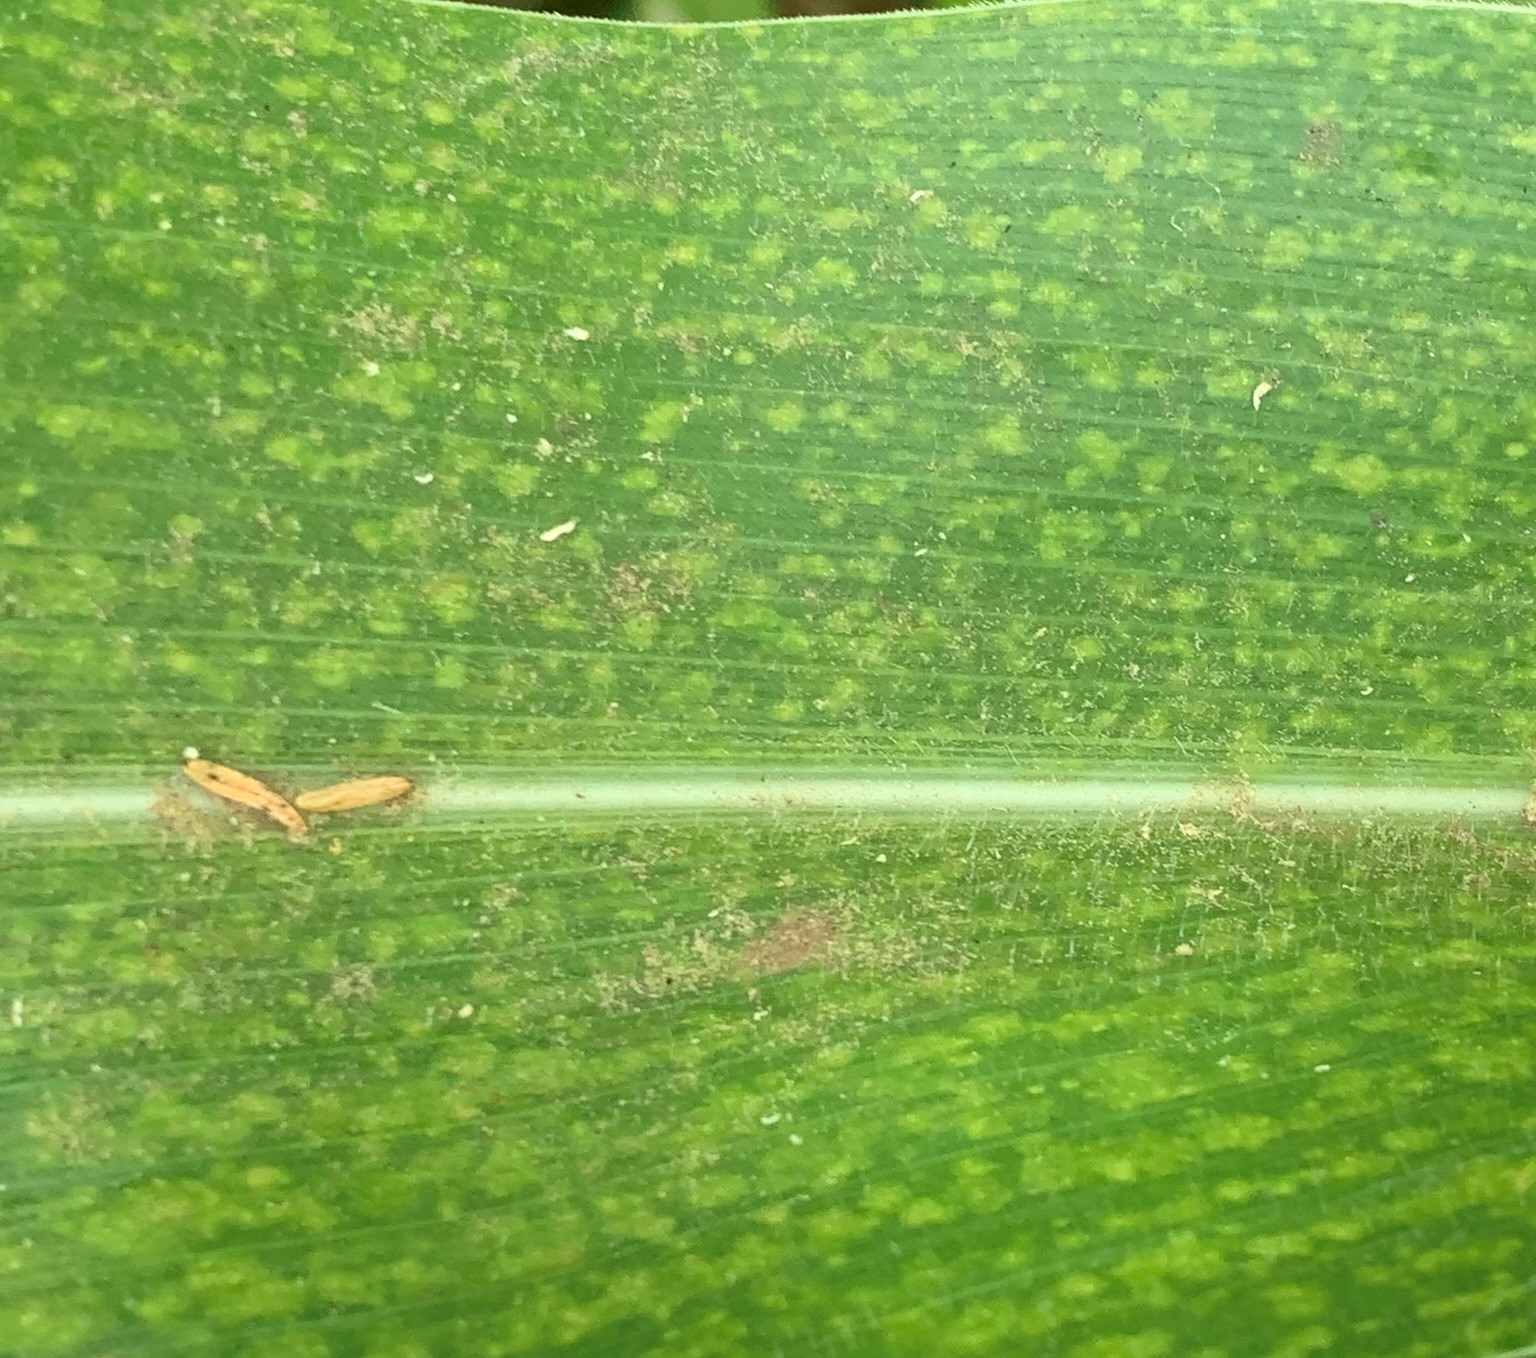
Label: MLN